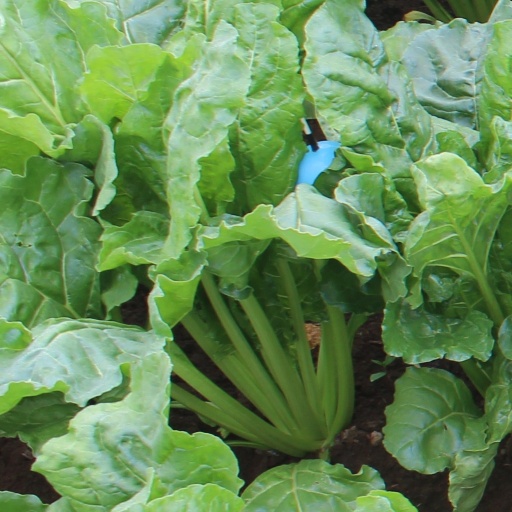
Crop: sugar beet